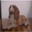
Label: dog